105th Siege Battery, Royal Garrison Artillery

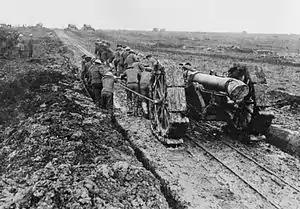
6-inch howitzer being moved through mud on the Western Front.

The Battle of Arras was launched on 9 April 1917 and the battery moved forward to Mercatel later that day. On the morning of 23 April, while the fighting near Arras continued, the battery was heavily shelled and Maj Richards and a number of others were seriously wounded. 2nd Lieutenant Shepard found himself in temporary command on the battery position. That evening he went back into the front line at the battery's observation post (OP) under heavy shell and machine gun fire. He was awarded the MC and promoted to A/Captain for that night's work. Captain L.F. Garratt was posted in to command the battery on 5 May. The battery moved to Hénin-sur-Cojeul on 9 May, and subsequently into the captured Hindenburg Support Line at Fontaine-lès-Croisilles.